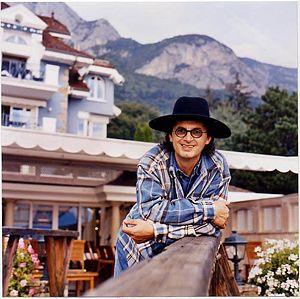
Marc Veyrat, né le 8 mai 1950 à Annecy en Haute-Savoie, est un chef cuisinier français reconnu par plusieurs guides gastronomiques. Il a obtenu trois étoiles au Guide Michelin par trois fois, et obtenu le score maximum de 20/20 par deux fois au Gault et Millau.